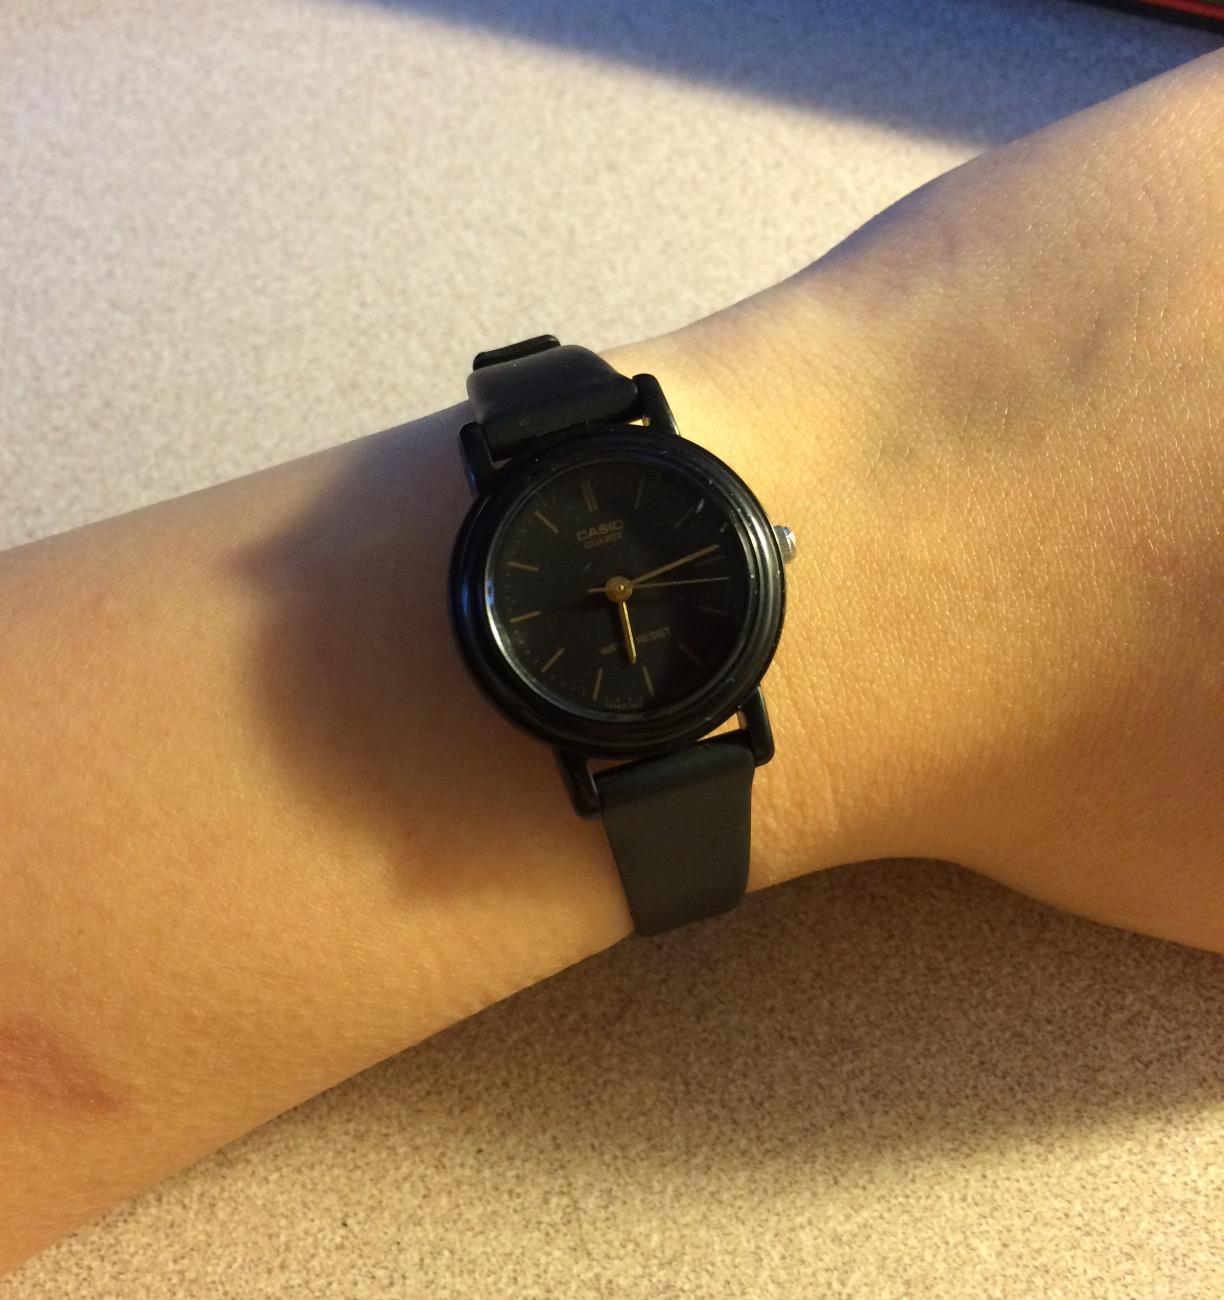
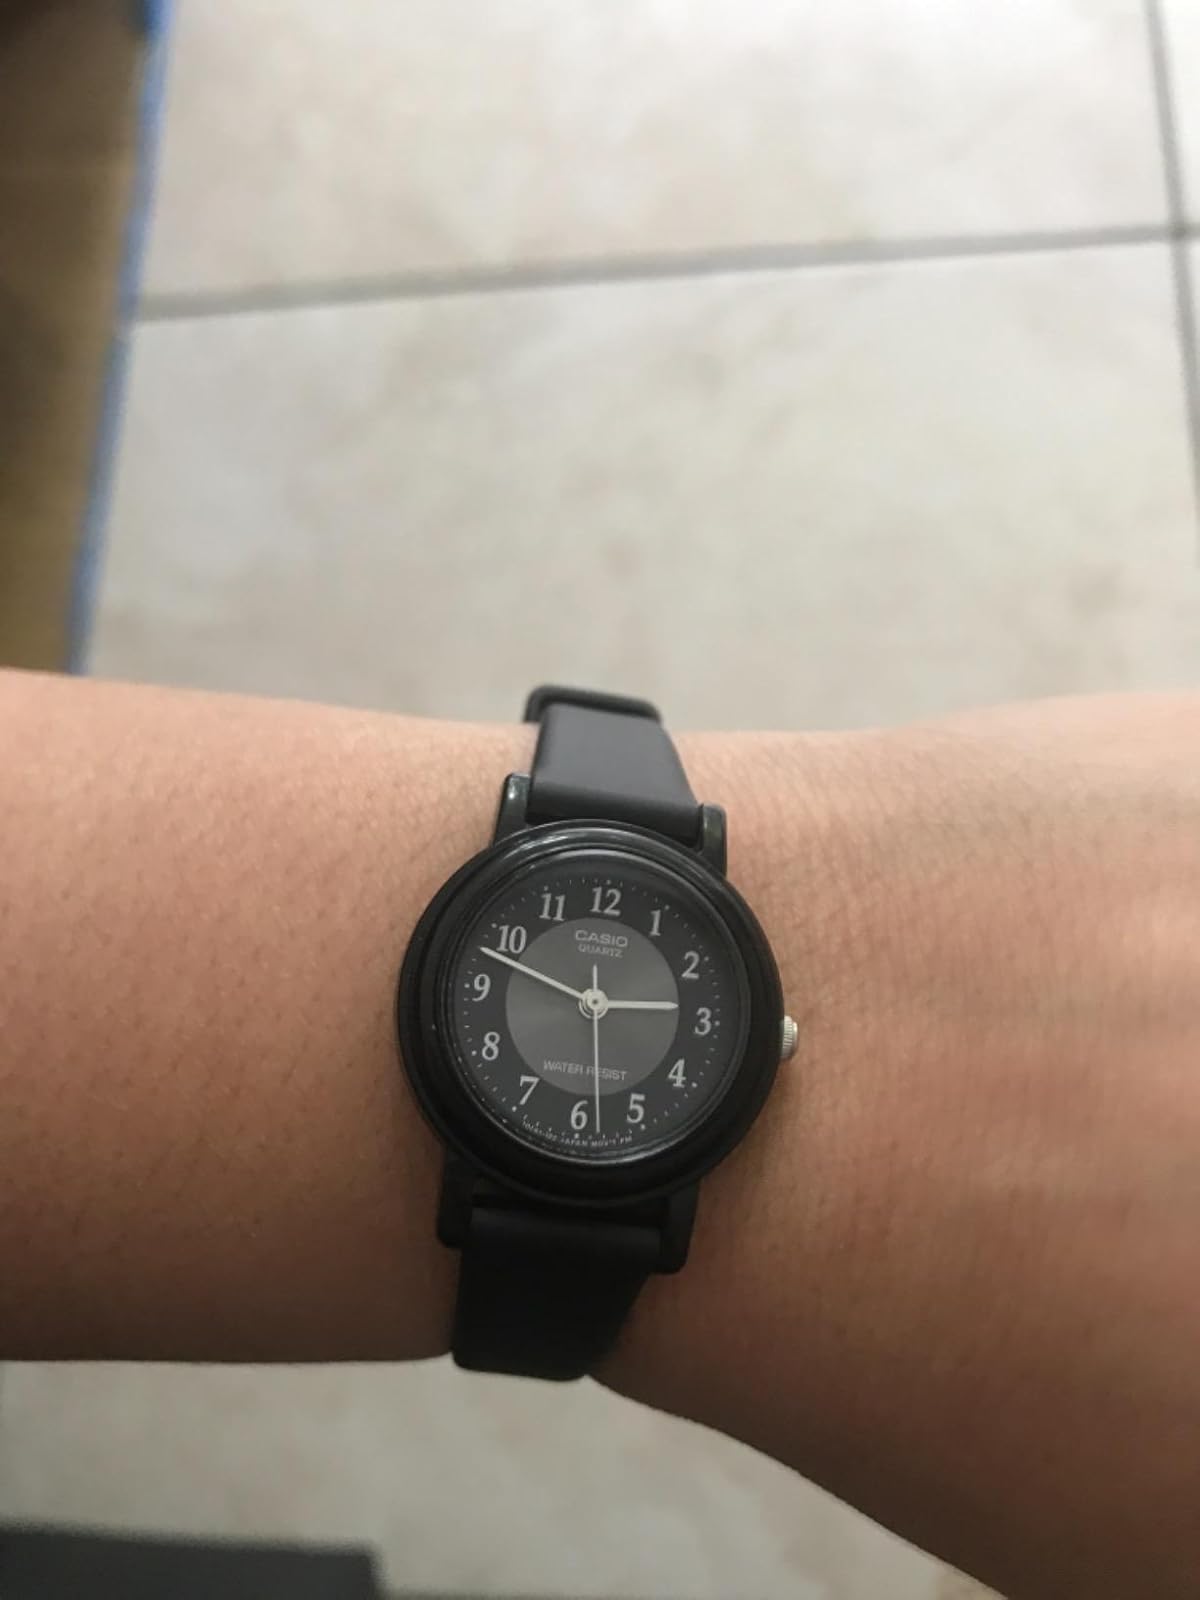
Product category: accessories_watch
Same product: no